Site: brandenburg
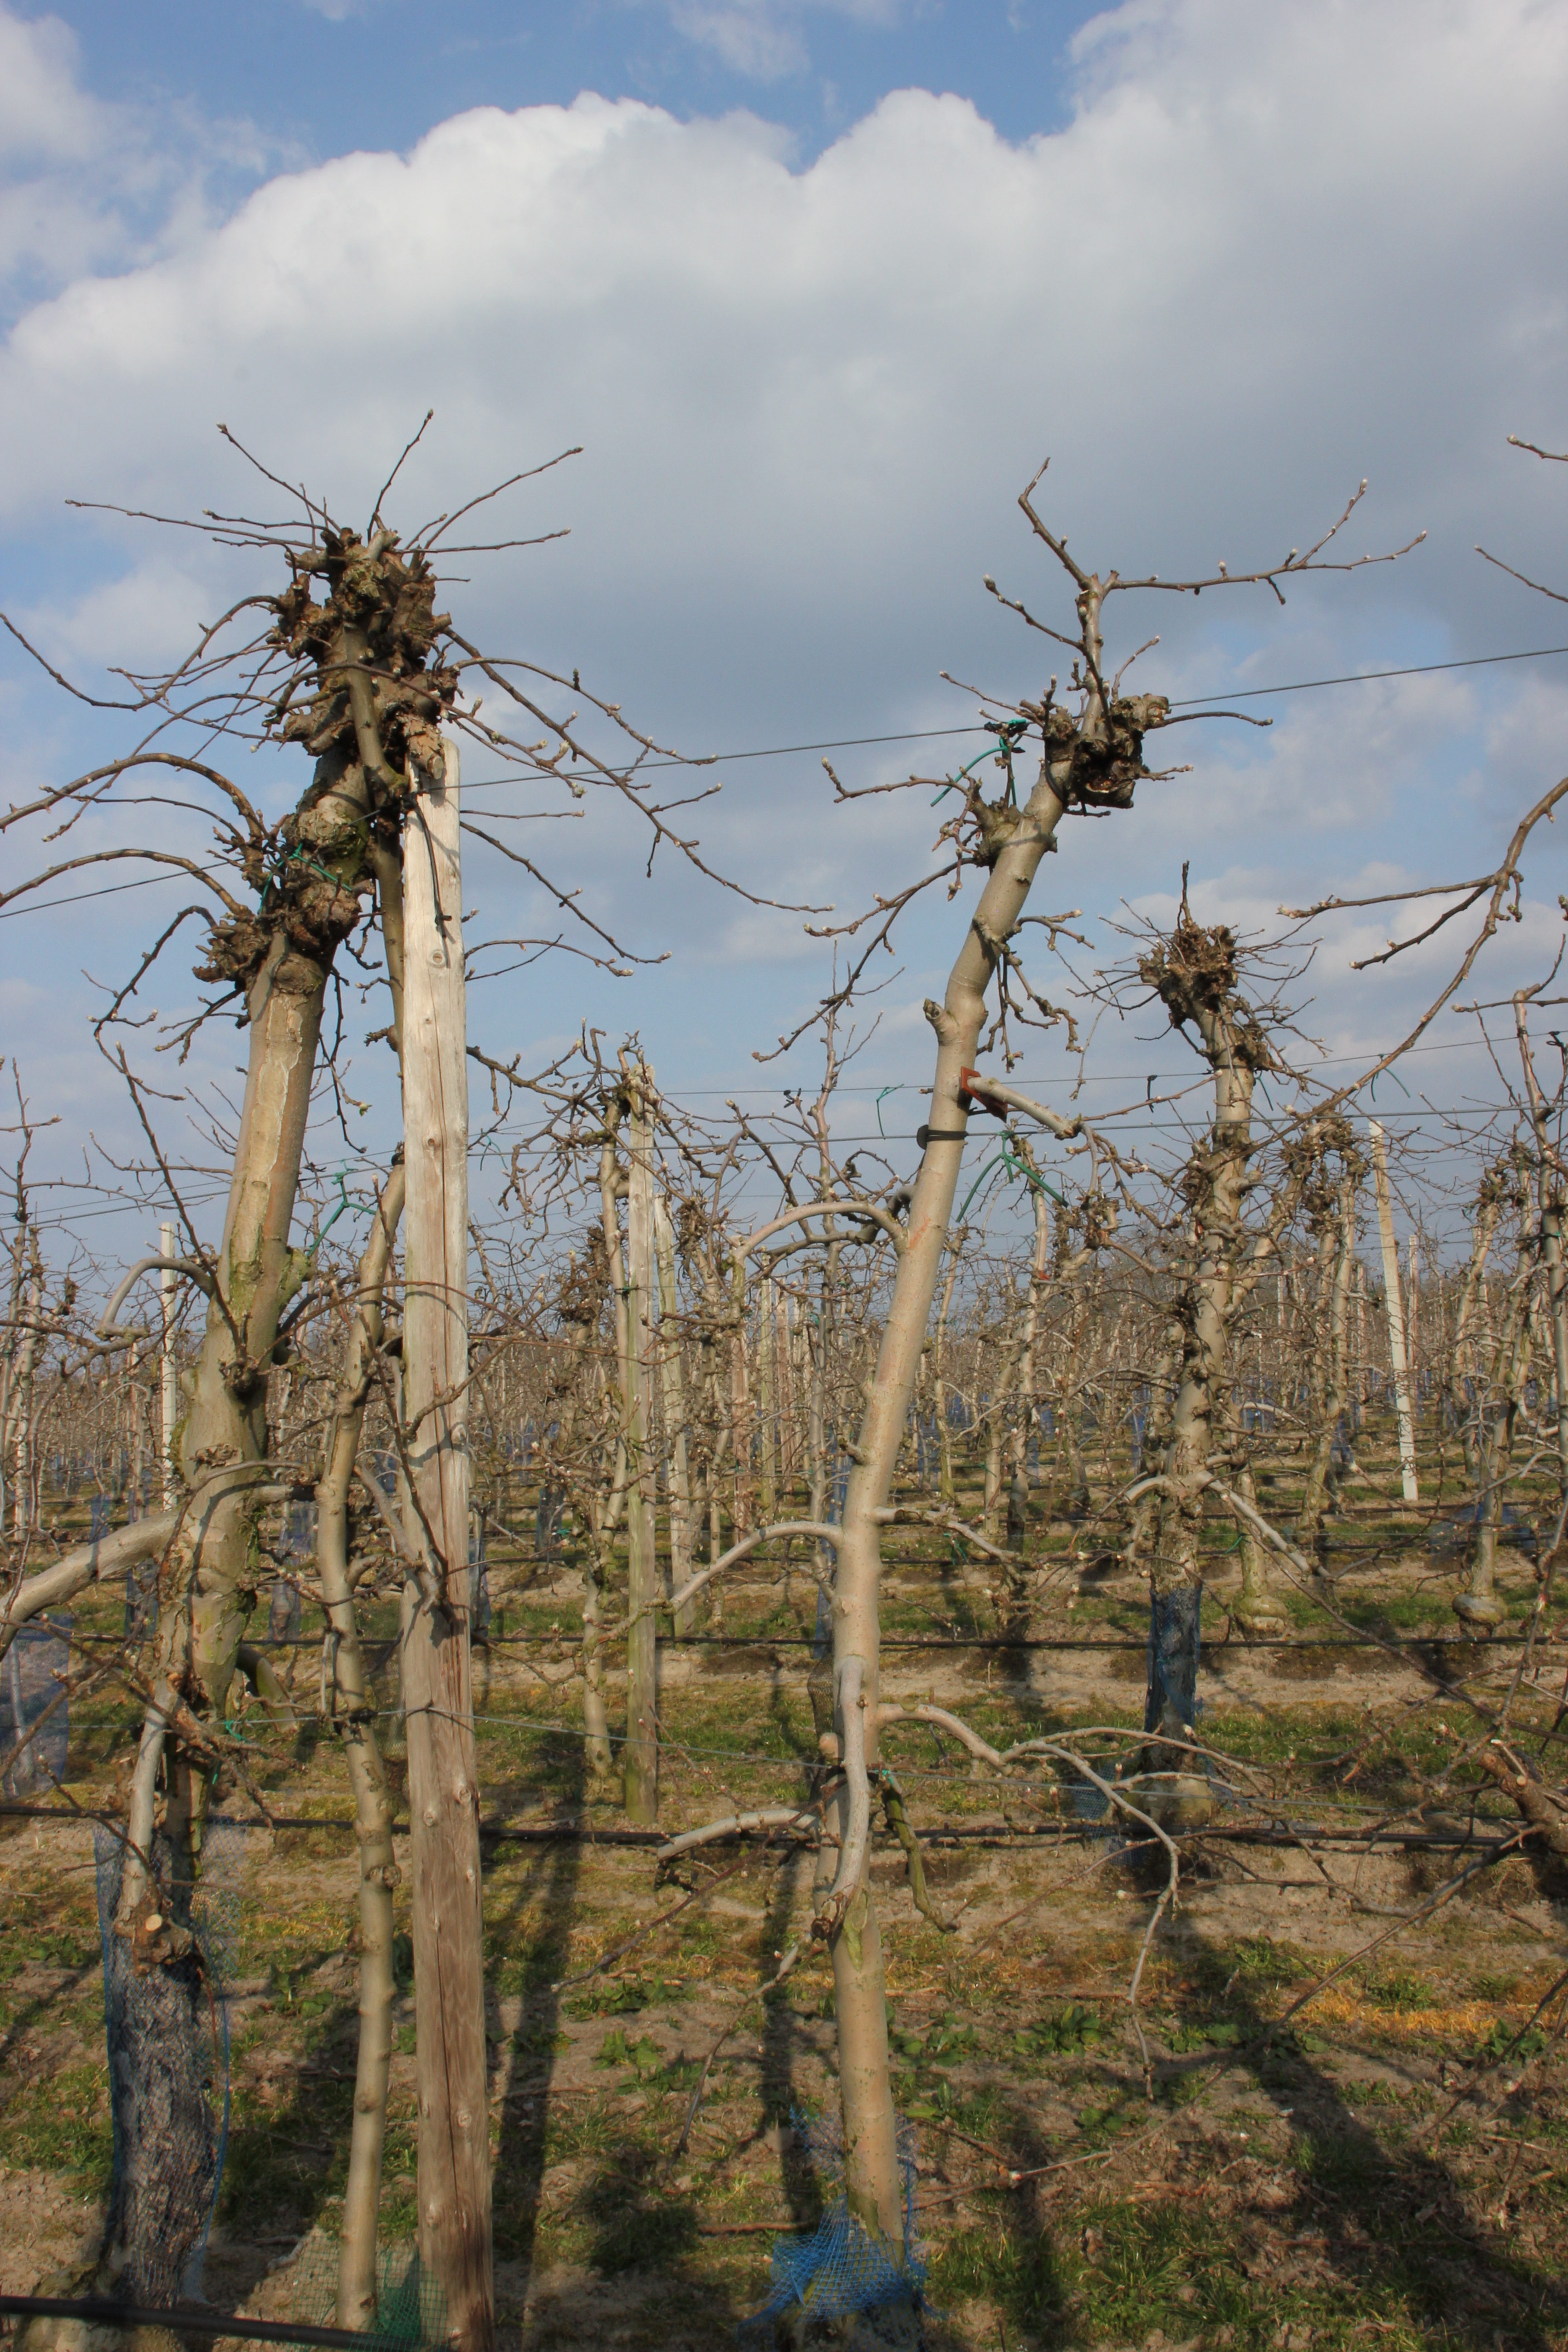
Growth stage (BBCH 03): Bud development